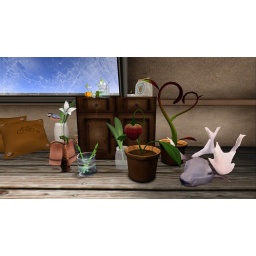
I've been collecting plants in my house